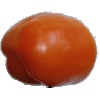
Label: Pepper Orange 1